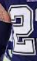
Number: 2